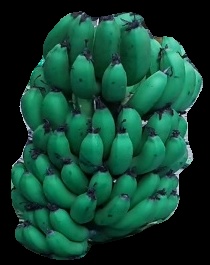
Variety: pachbale
Grade: grade2